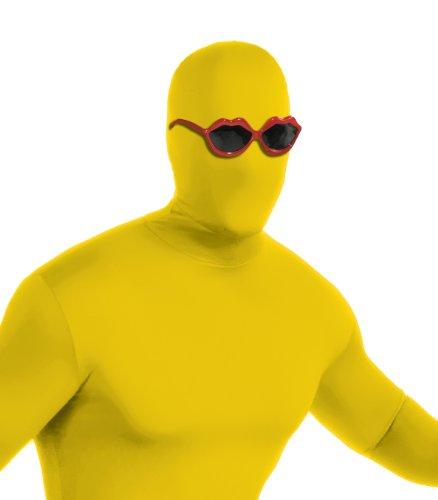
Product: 2nd Skin Sunglasses
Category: Clothing, Shoes & Jewelry | Costumes & Accessories | Men | Accessories
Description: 2nd skin costume accessory, RED LIP shaped sunglasses.
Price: $4.78
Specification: ProductDimensions:12x18x4inches|ItemWeight:0.8ounces|ShippingWeight:0.8ounces(Viewshippingratesandpolicies)|DomesticShipping:ItemcanbeshippedwithinU.S.|InternationalShipping:ThisitemcanbeshippedtoselectcountriesoutsideoftheU.S.LearnMore|ASIN:B008Q0TNSQ|Itemmodelnumber:30296|Manufacturerrecommendedage:6yearsandup